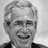
Emotion: happy